Raven Hawk

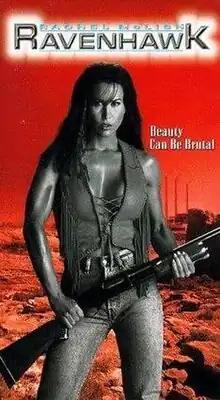

Raven Hawk is a 1996 TV action-drama film directed by Albert Pyun and starring Rachel McLish, John Enos III, Nicholas Guest, Vincent Klyn and Thom Mathews.